West Virginia Healthy Lifestyles Act of 2005

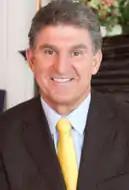
Joe Manchin (D), then governor of West Virginia

The West Virginia Healthy Lifestyles Act of 2005 is a West Virginia state law enacted in 2005. Signed into law by Governor Joe Manchin III, the act's purpose was to address obesity in the state. The state legislature found in 2005 that "obesity is a problem of epidemic proportions" in West Virginia.